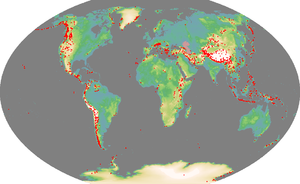
Cet article recense les sommets ultra-proéminents, c'est-à-dire les sommets dont la proéminence topographique dépasse 1 500 m.